John Neville (actor)

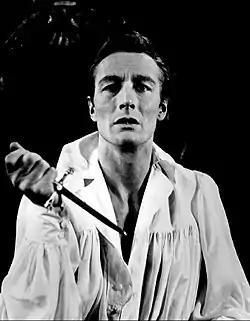
Neville as Prince Hamlet in a 1959 TV production of "Hamlet"

John Reginald Neville (2 May 1925 – 19 November 2011) was an English actor and theatre director whose career spanned more than sixty years. He was renowned for his roles on both stage and screen in genres ranging from classical theatre to fantasy and science fiction.